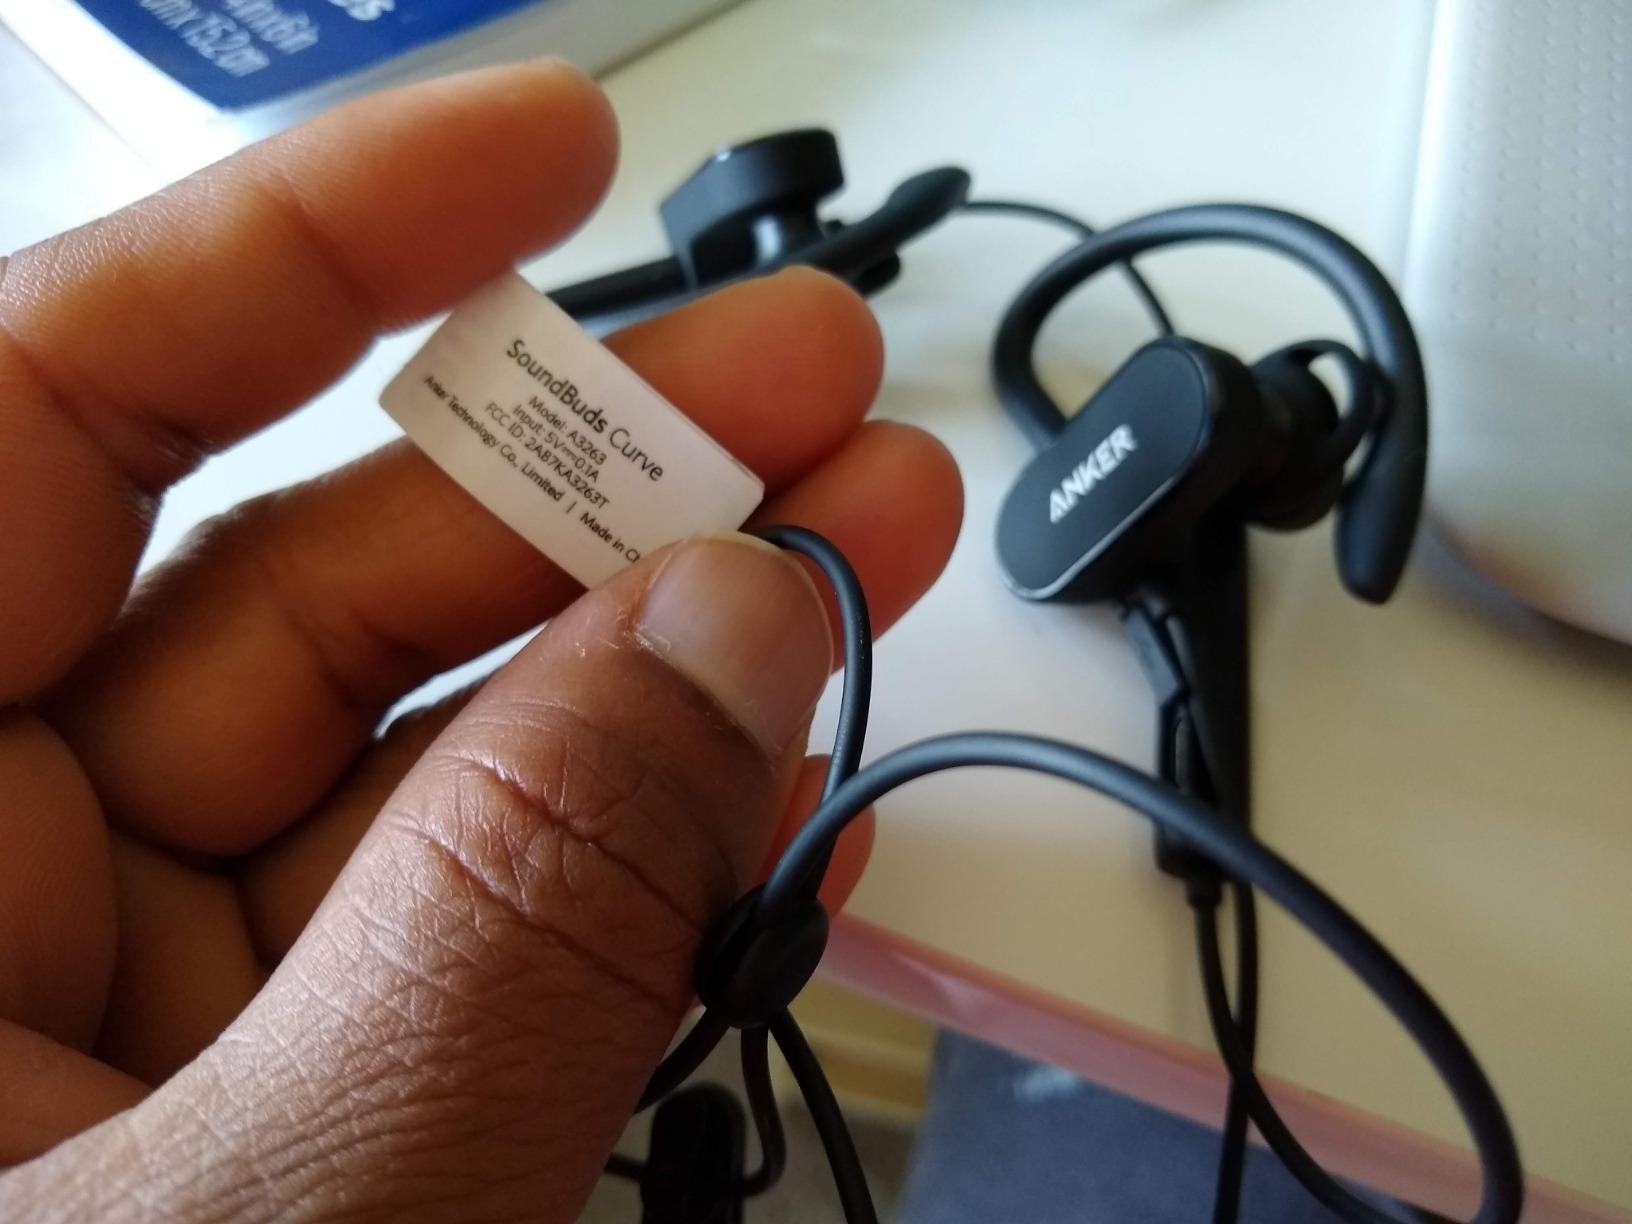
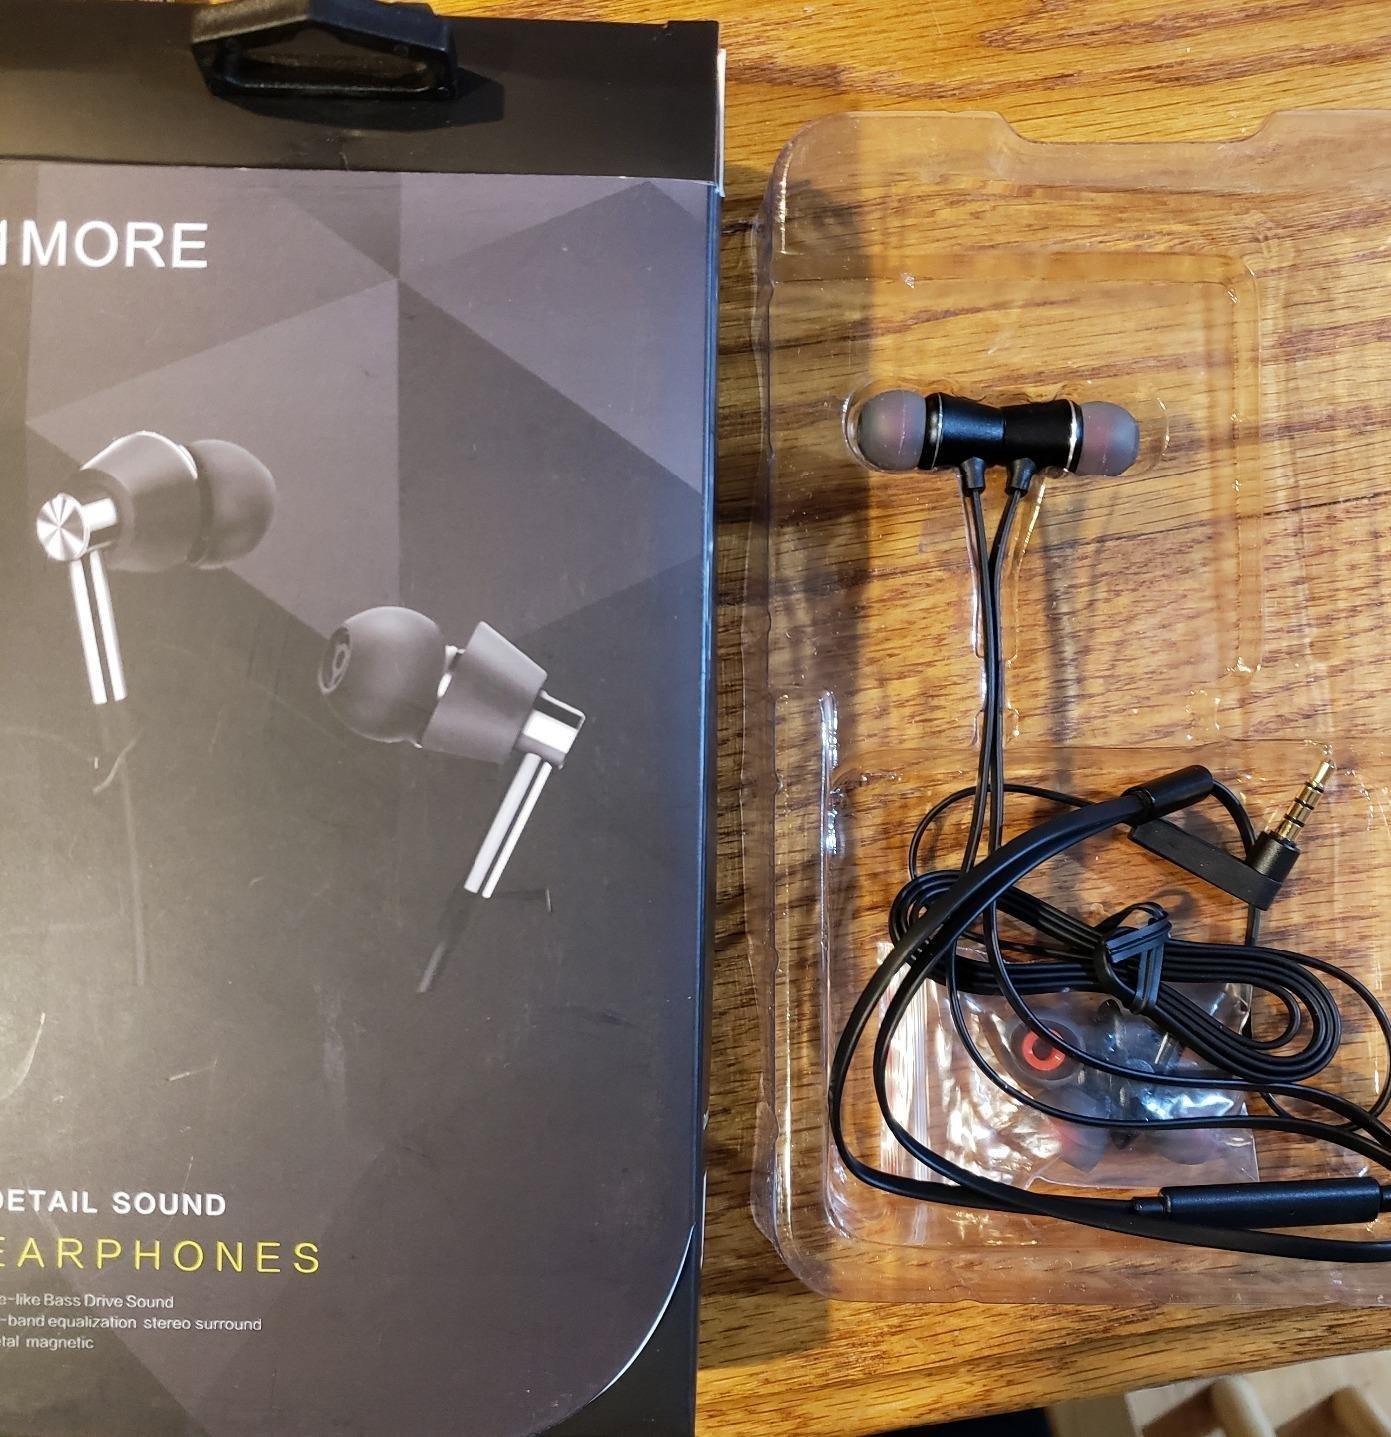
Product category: headphones
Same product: no